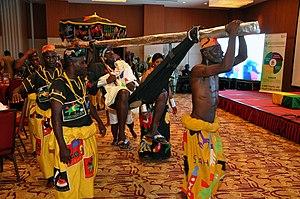
Béhanzin ou Gbèhin azi bô ayidjlè Ahossou Gbowelé, né en 1845 et mort en 1906 est un roi d'Abomey. Fils du roi Da-Da Glèlè Kini-Kini, il est d’abord connu sous le nom d'Ahokponu puis de prince Kondo à partir de 1875. Il est traditionnellement le douzième roi d'Abomey. Durant son règne, le royaume du Dahomey est défait, pour constituer la colonie du Dahomey, avec le rattachement de Porto-Novo du roi Toffa, son cousin et son ennemi.